Gepebus

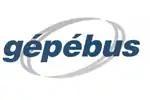
Gepebus logo

Gépébus is a trademarked private sector brand name for electric autobuses made by Power Vehicle Innovation for use in mass public transportation.